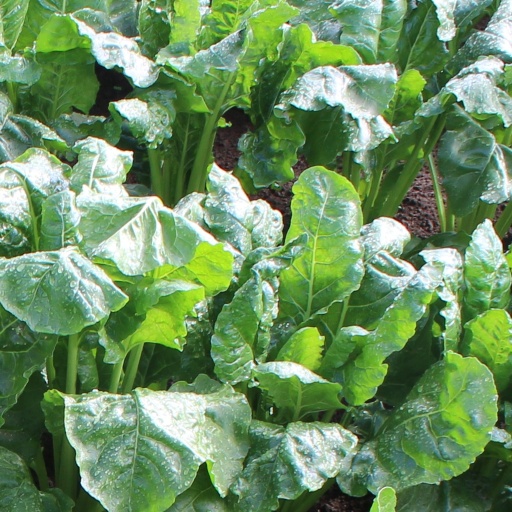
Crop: sugar beet